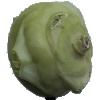
Label: kohlrabi